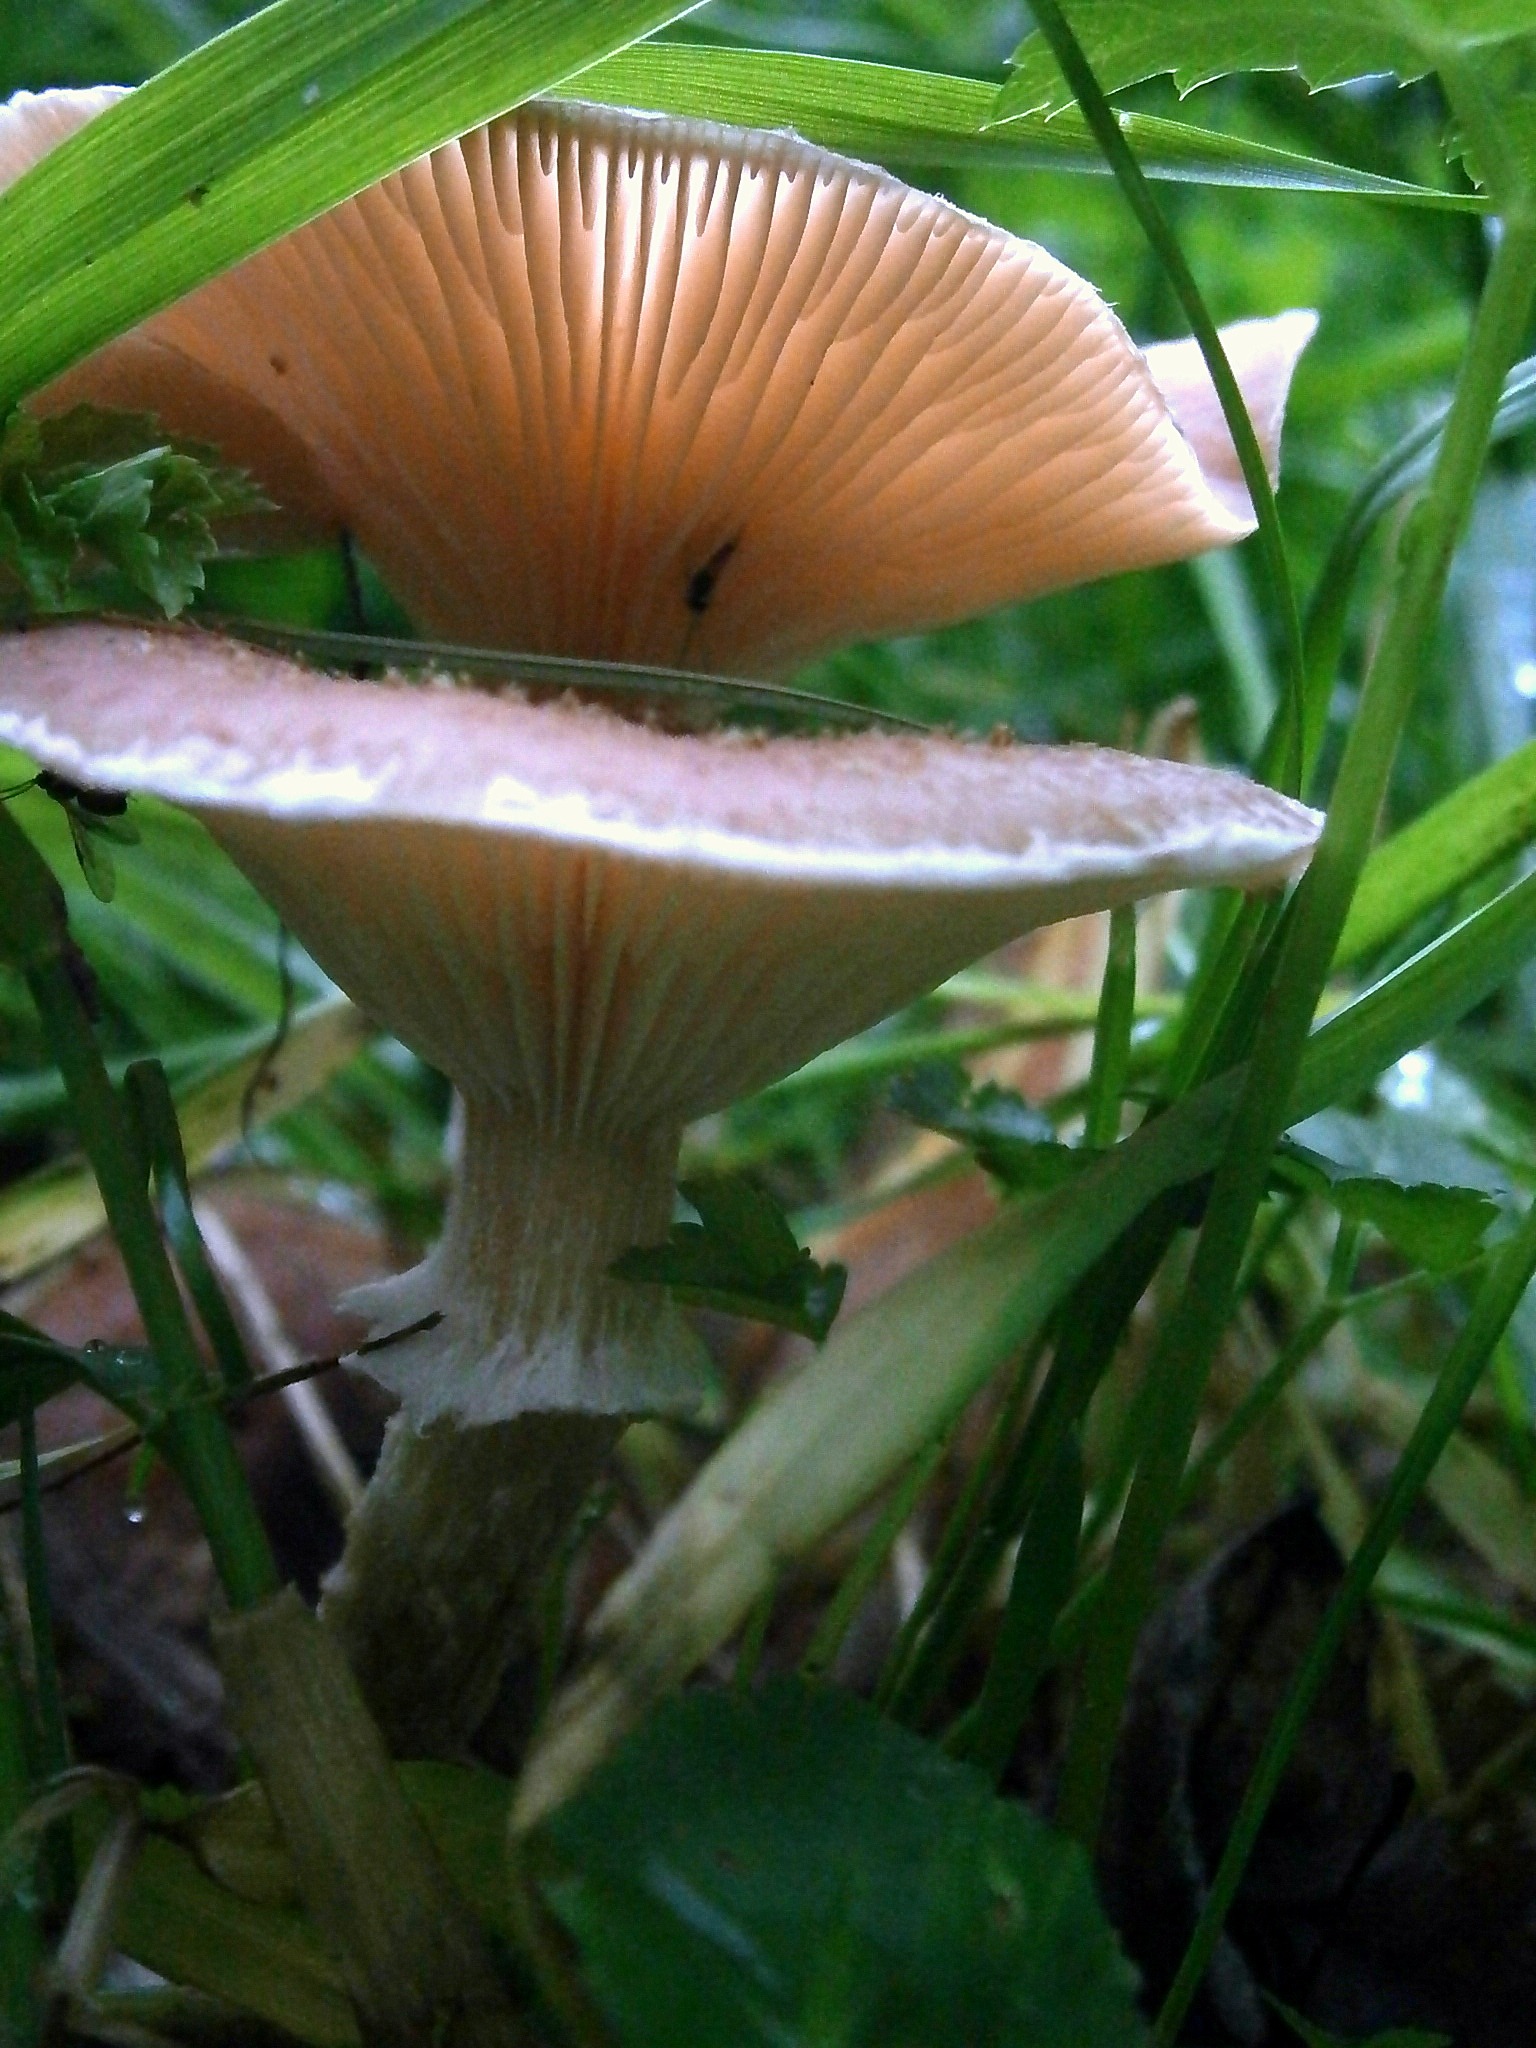
nature, forest, grass, flower, autumn, botany, mushroom, flora, fungus, bolete, lights up, reddish, grasses, oyster mushroom, plant stem, medicinal mushroom, penny bun, pleurotus eryngii